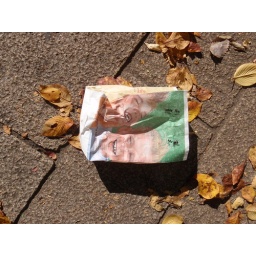
discarded doughnut bag near Tsukiji fish market - Tokyo